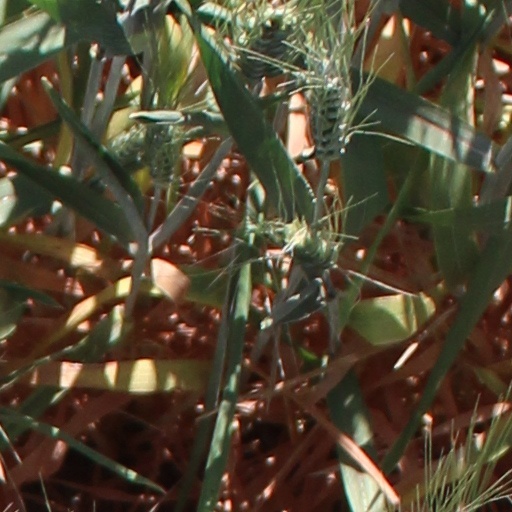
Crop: wheat